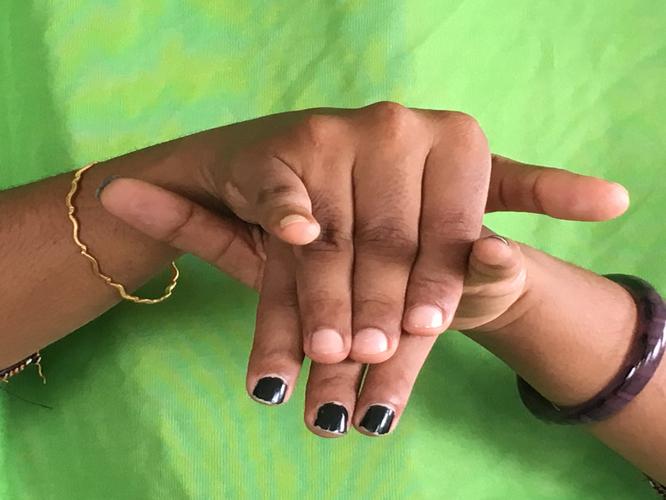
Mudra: Varaha
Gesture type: double_hand